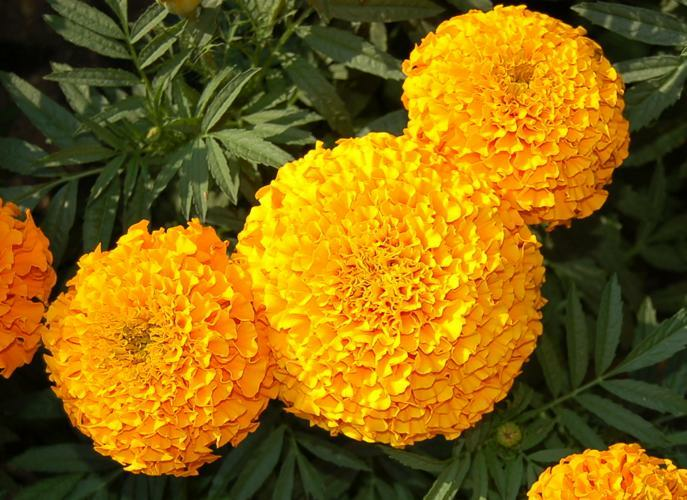
Flower: marigold